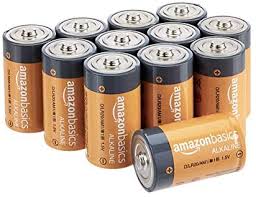
Waste category: battery